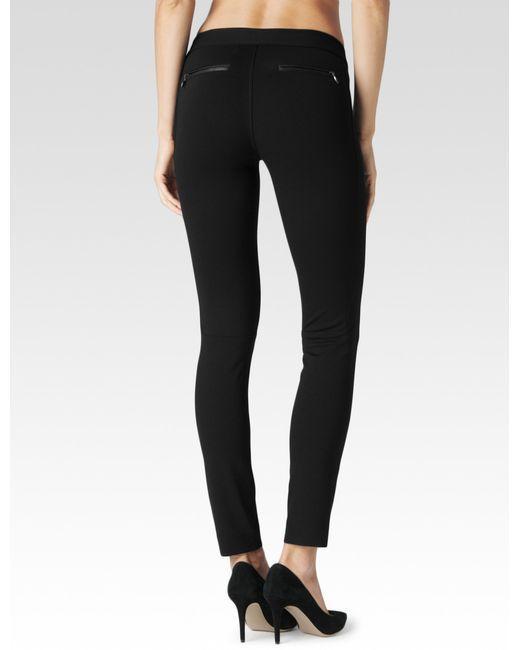
Schwarze Leinenhose für formelle oder Freizeitkleidung